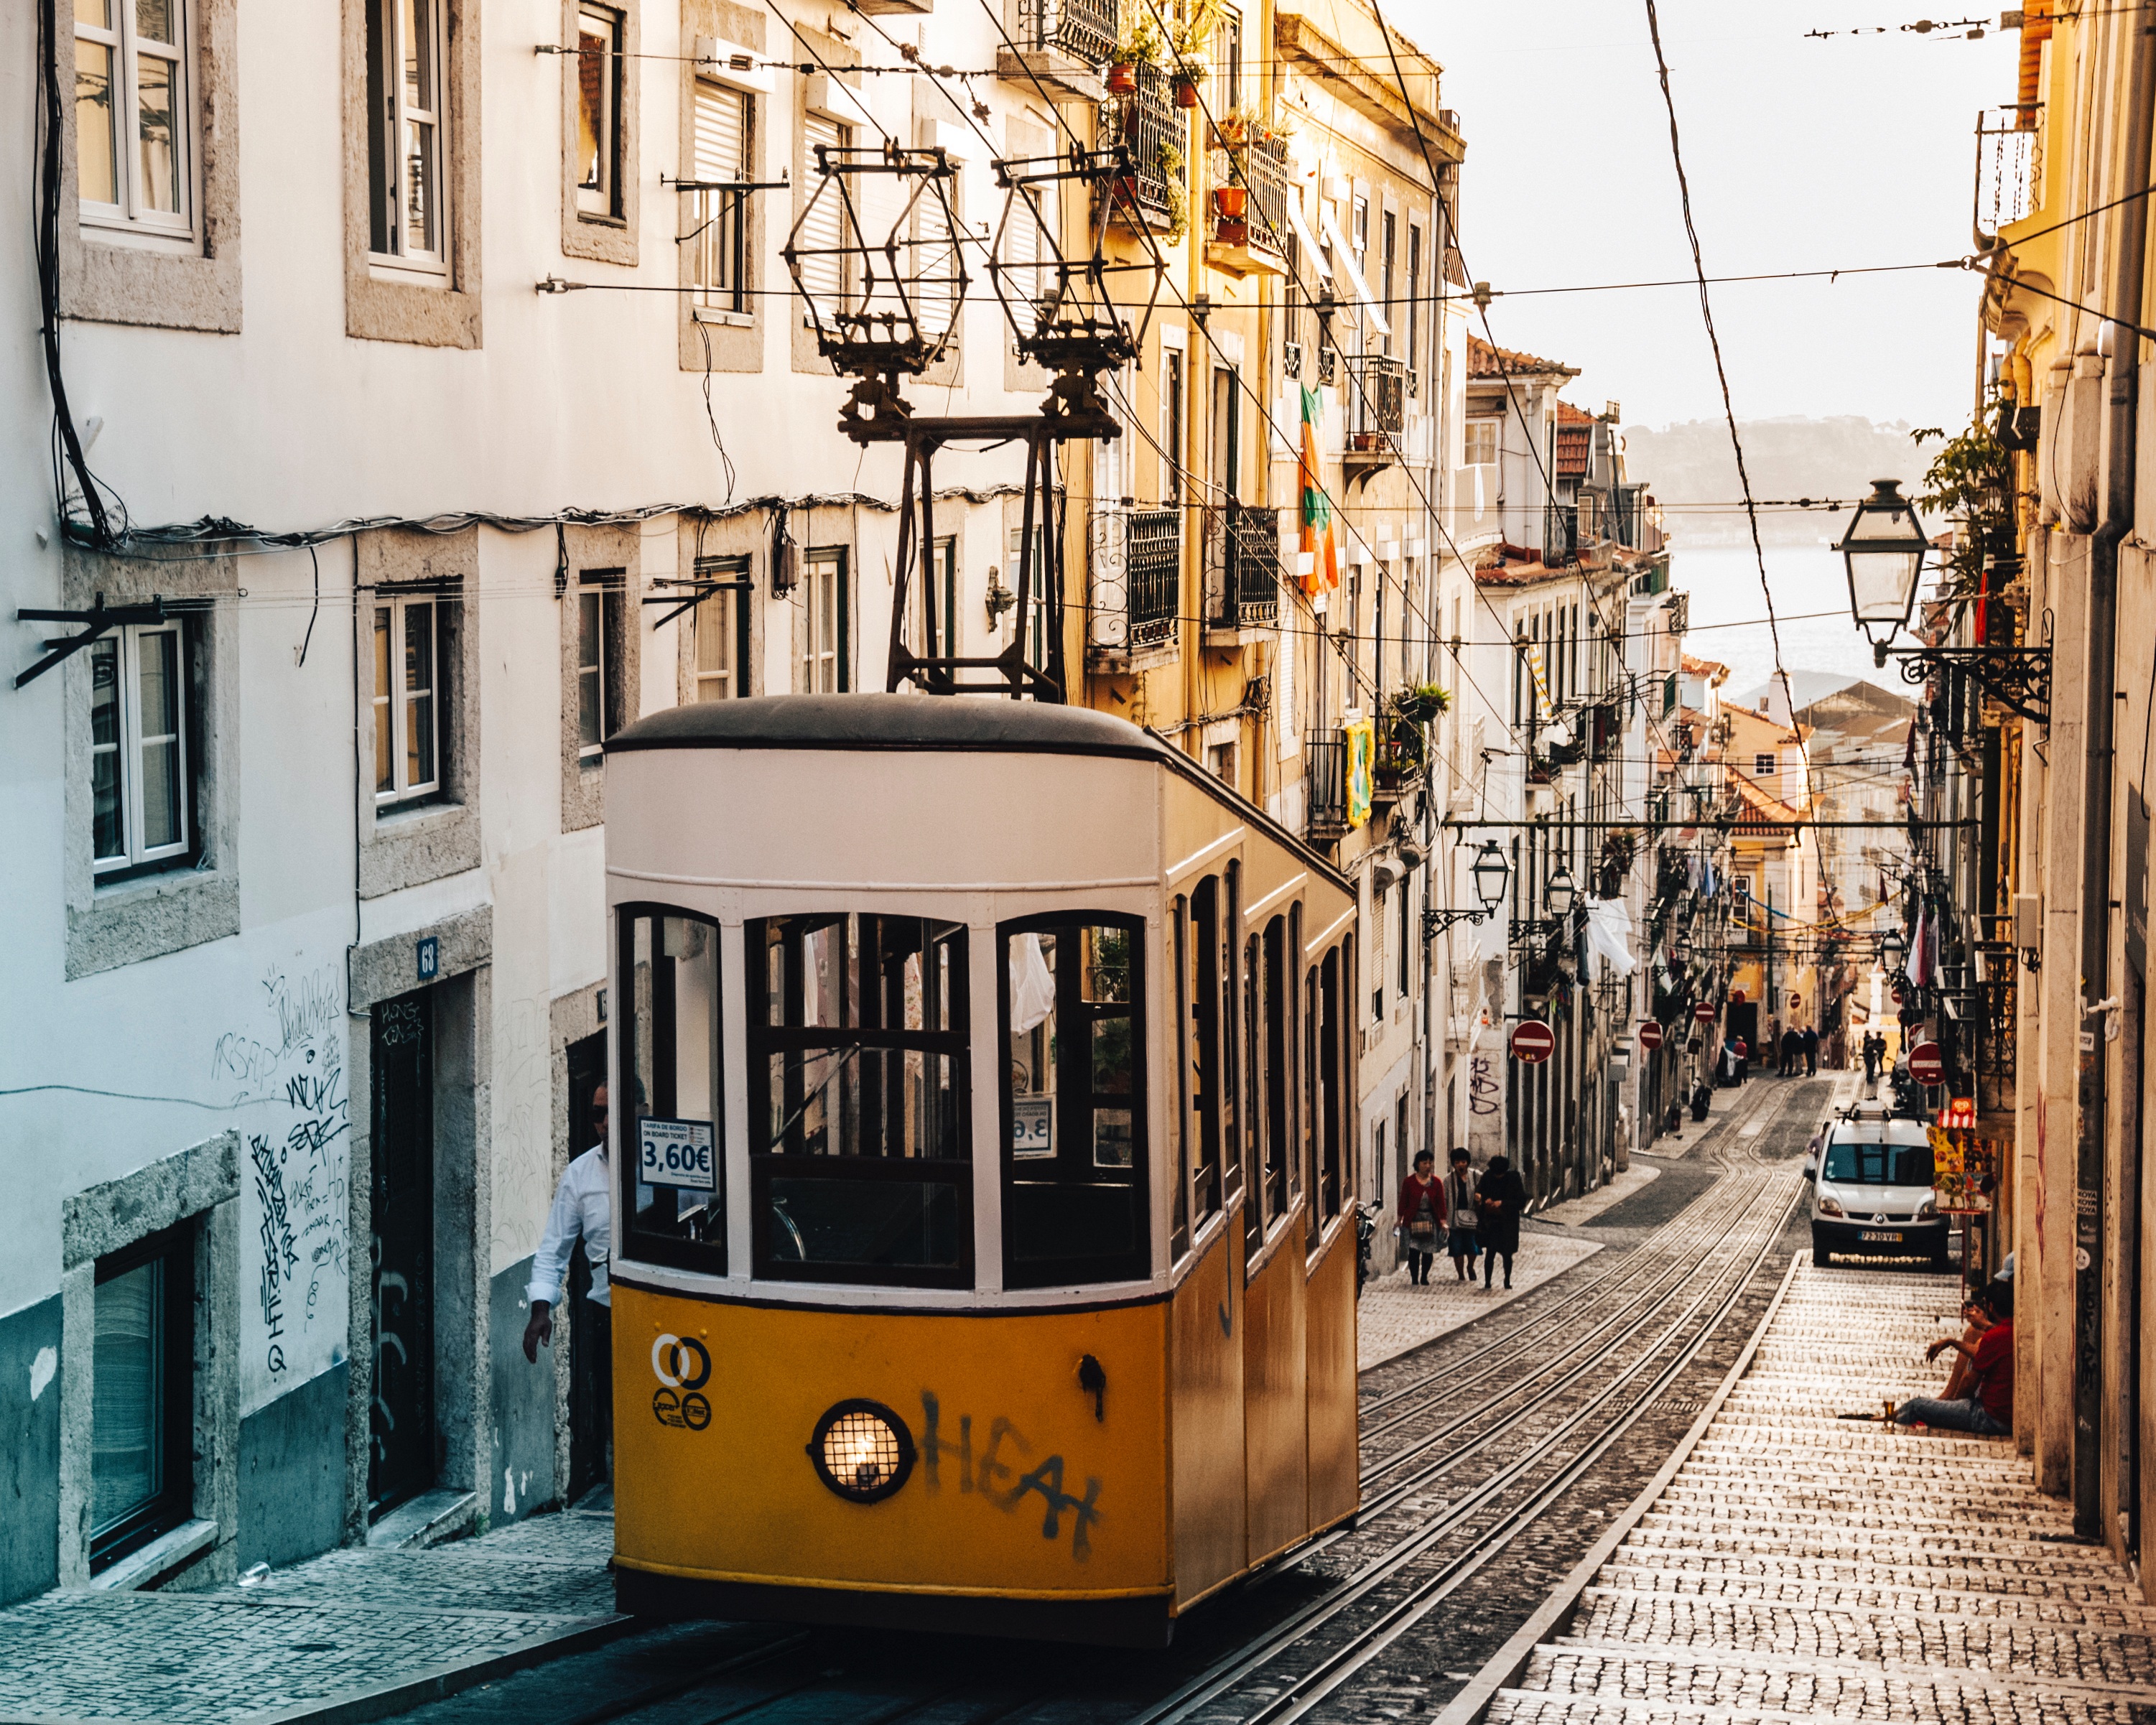
street, rail, city, train, trolley, tram, transportation, transport, vehicle, electricity, street car, cable car, public transportation, land vehicle, rolling stock